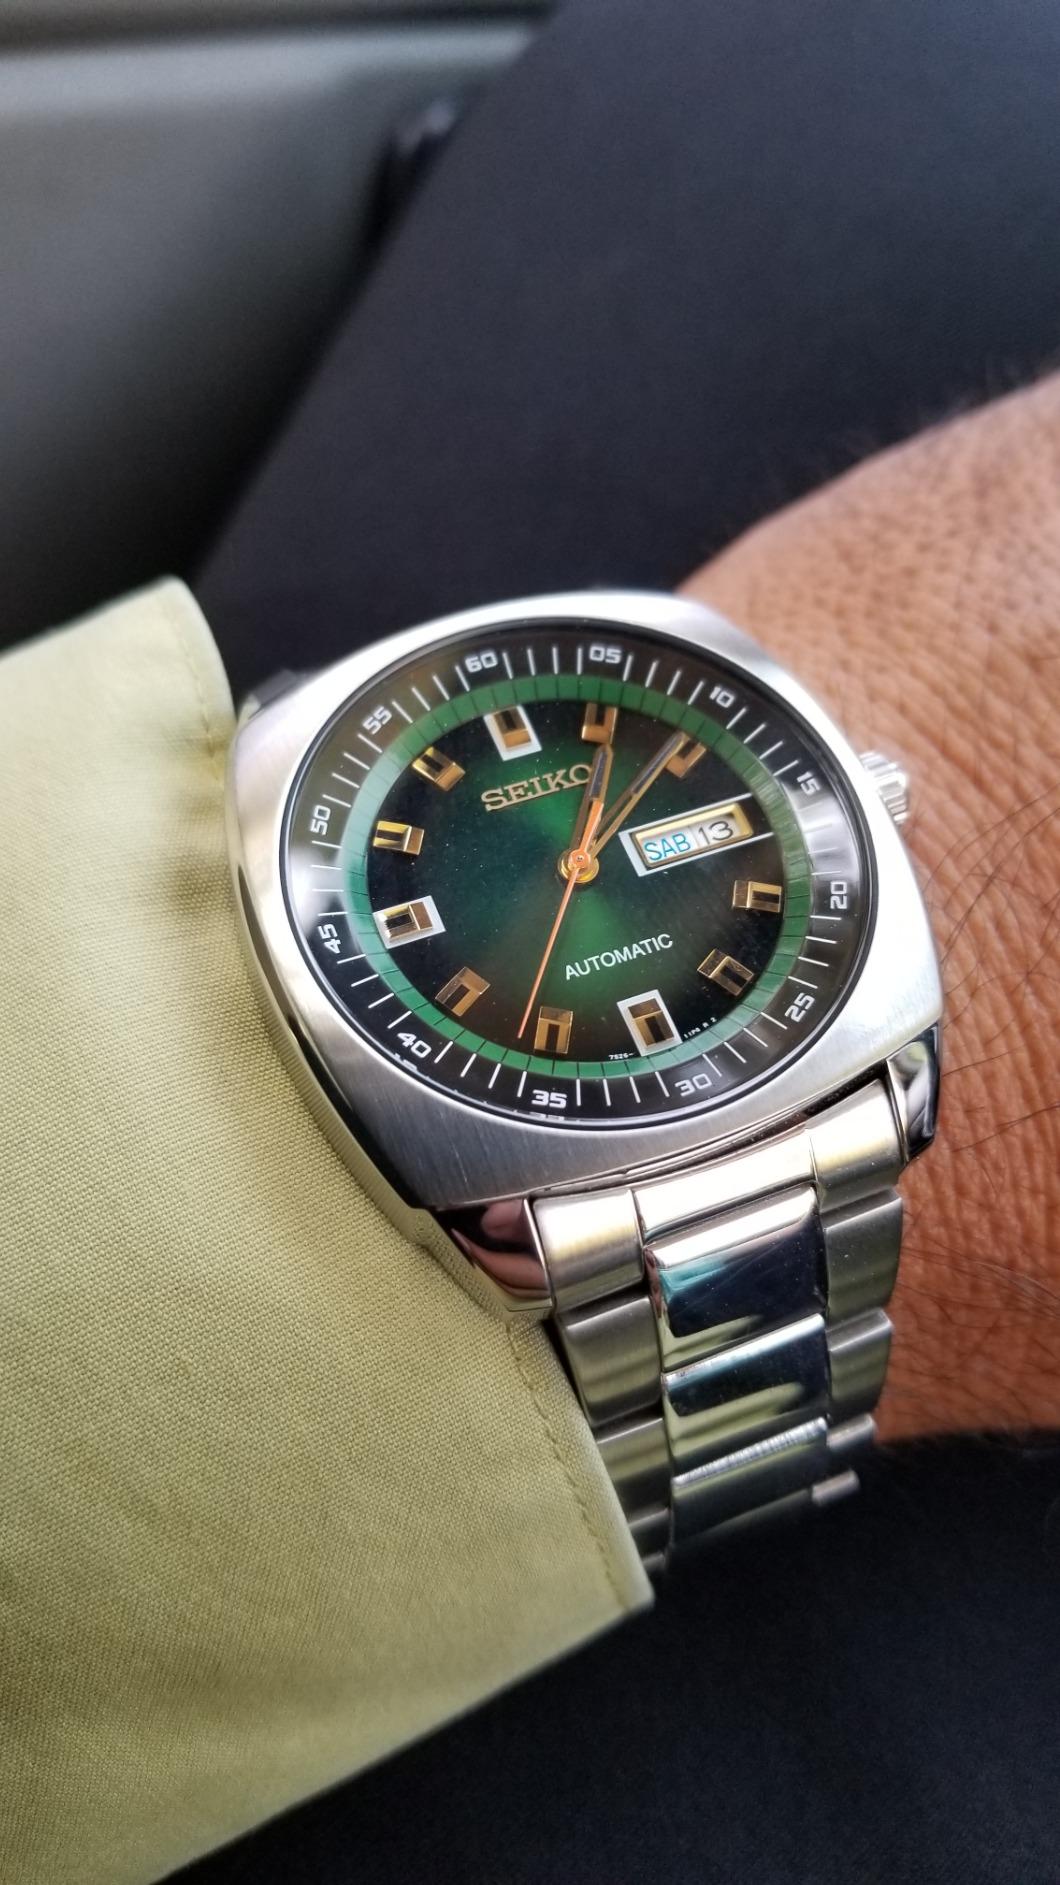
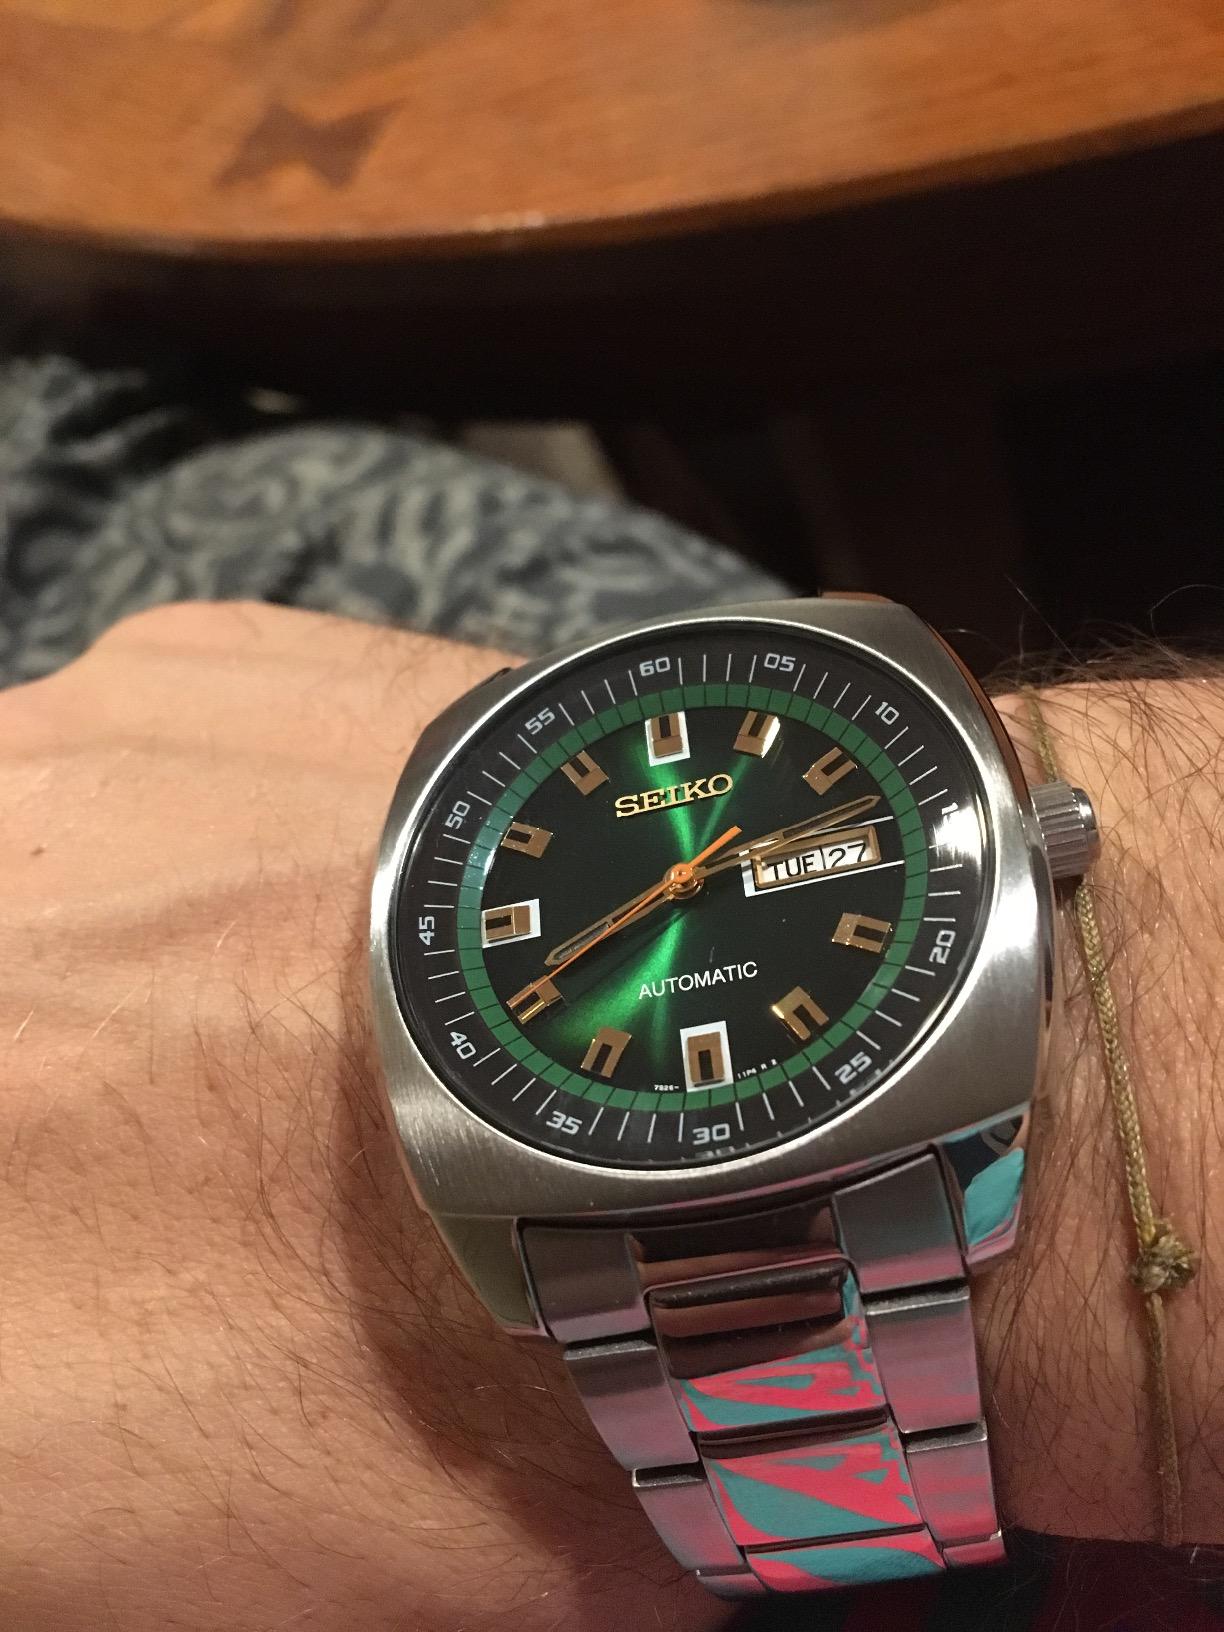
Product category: accessories_watch
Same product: yes